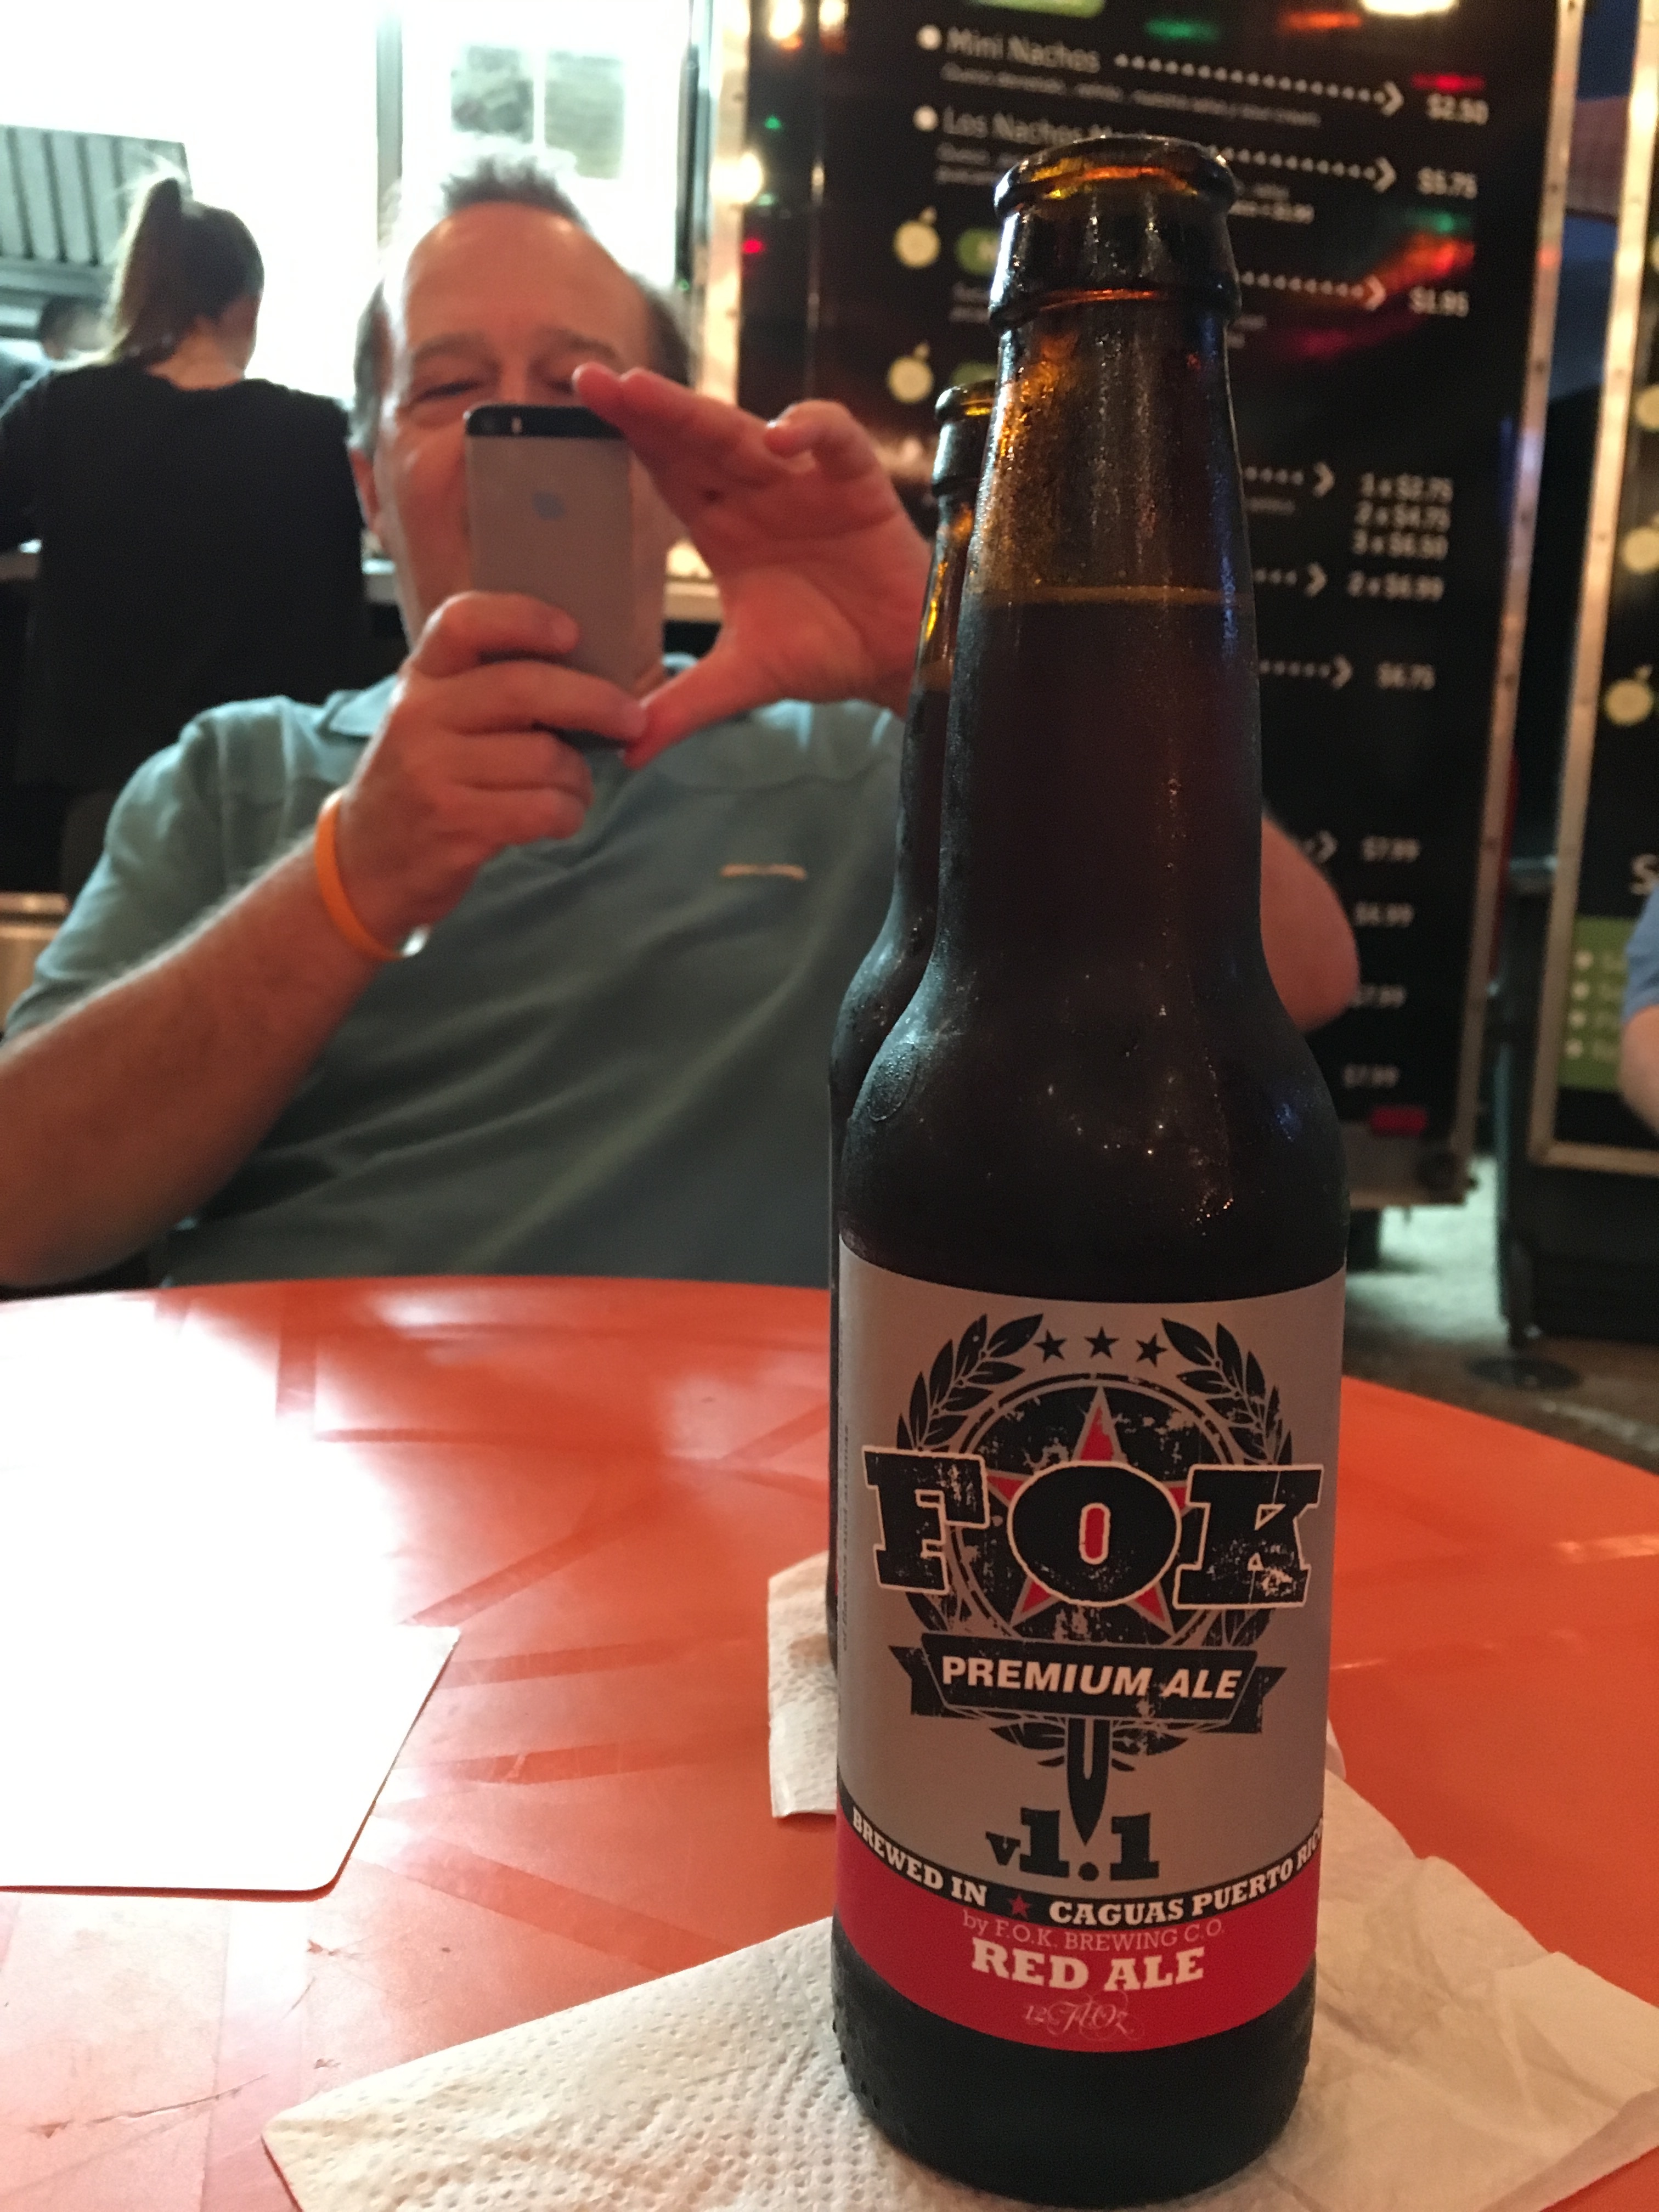
drink, bottle, beer, beer bottle, taco, ale, alcoholic beverage, sense